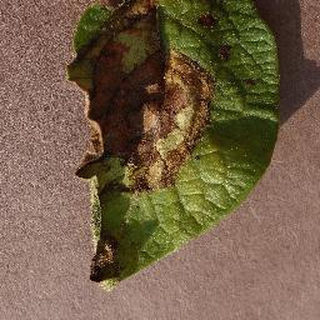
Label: potato_late_blight